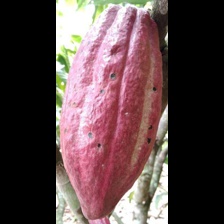
Label: sana